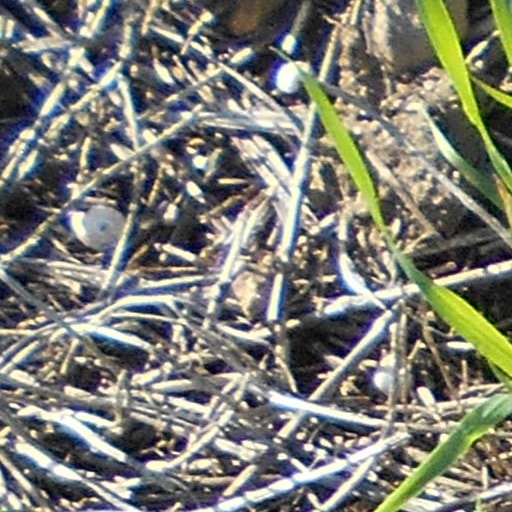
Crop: wheat